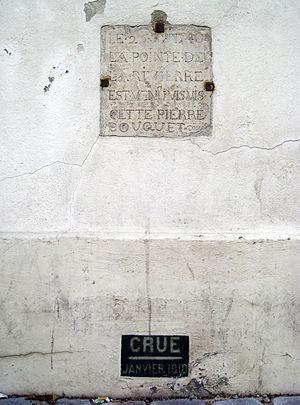
Hôpital des Quinze-Vingts dans le 12e à Paris, témoin de la crue de 1740 et de celle de 1910.
Le centre hospitalier national d’ophtalmologie des Quinze-Vingts est actuellement situé 28, rue de Charenton, dans le 12ᵉ arrondissement de Paris. L'hôpital a donné son nom au quartier des Quinze-Vingts, 48ᵉ quartier de Paris et l'un des quatre quartiers de cet arrondissement.
La crue de la Seine de 1910, souvent qualifiée de crue centennale, est le plus important débordement connu de la Seine après celui de 1658. Il a touché la plus grande partie de sa vallée et, bien qu'il n'ait pas été très meurtrier, a causé d'importants dommages à l'économie régionale, en particulier à Paris. La Seine a atteint son niveau maximal, 8,62 mètres sur l'échelle hydrométrique du pont d'Austerlitz à Paris le 28 janvier. Elle a affecté de nombreux quartiers de la capitale et de nombreuses villes riveraines du fleuve pendant plusieurs semaines avant et après cette date. La montée des eaux s'est faite en une dizaine de jours, et la décrue en 35 jours environ.